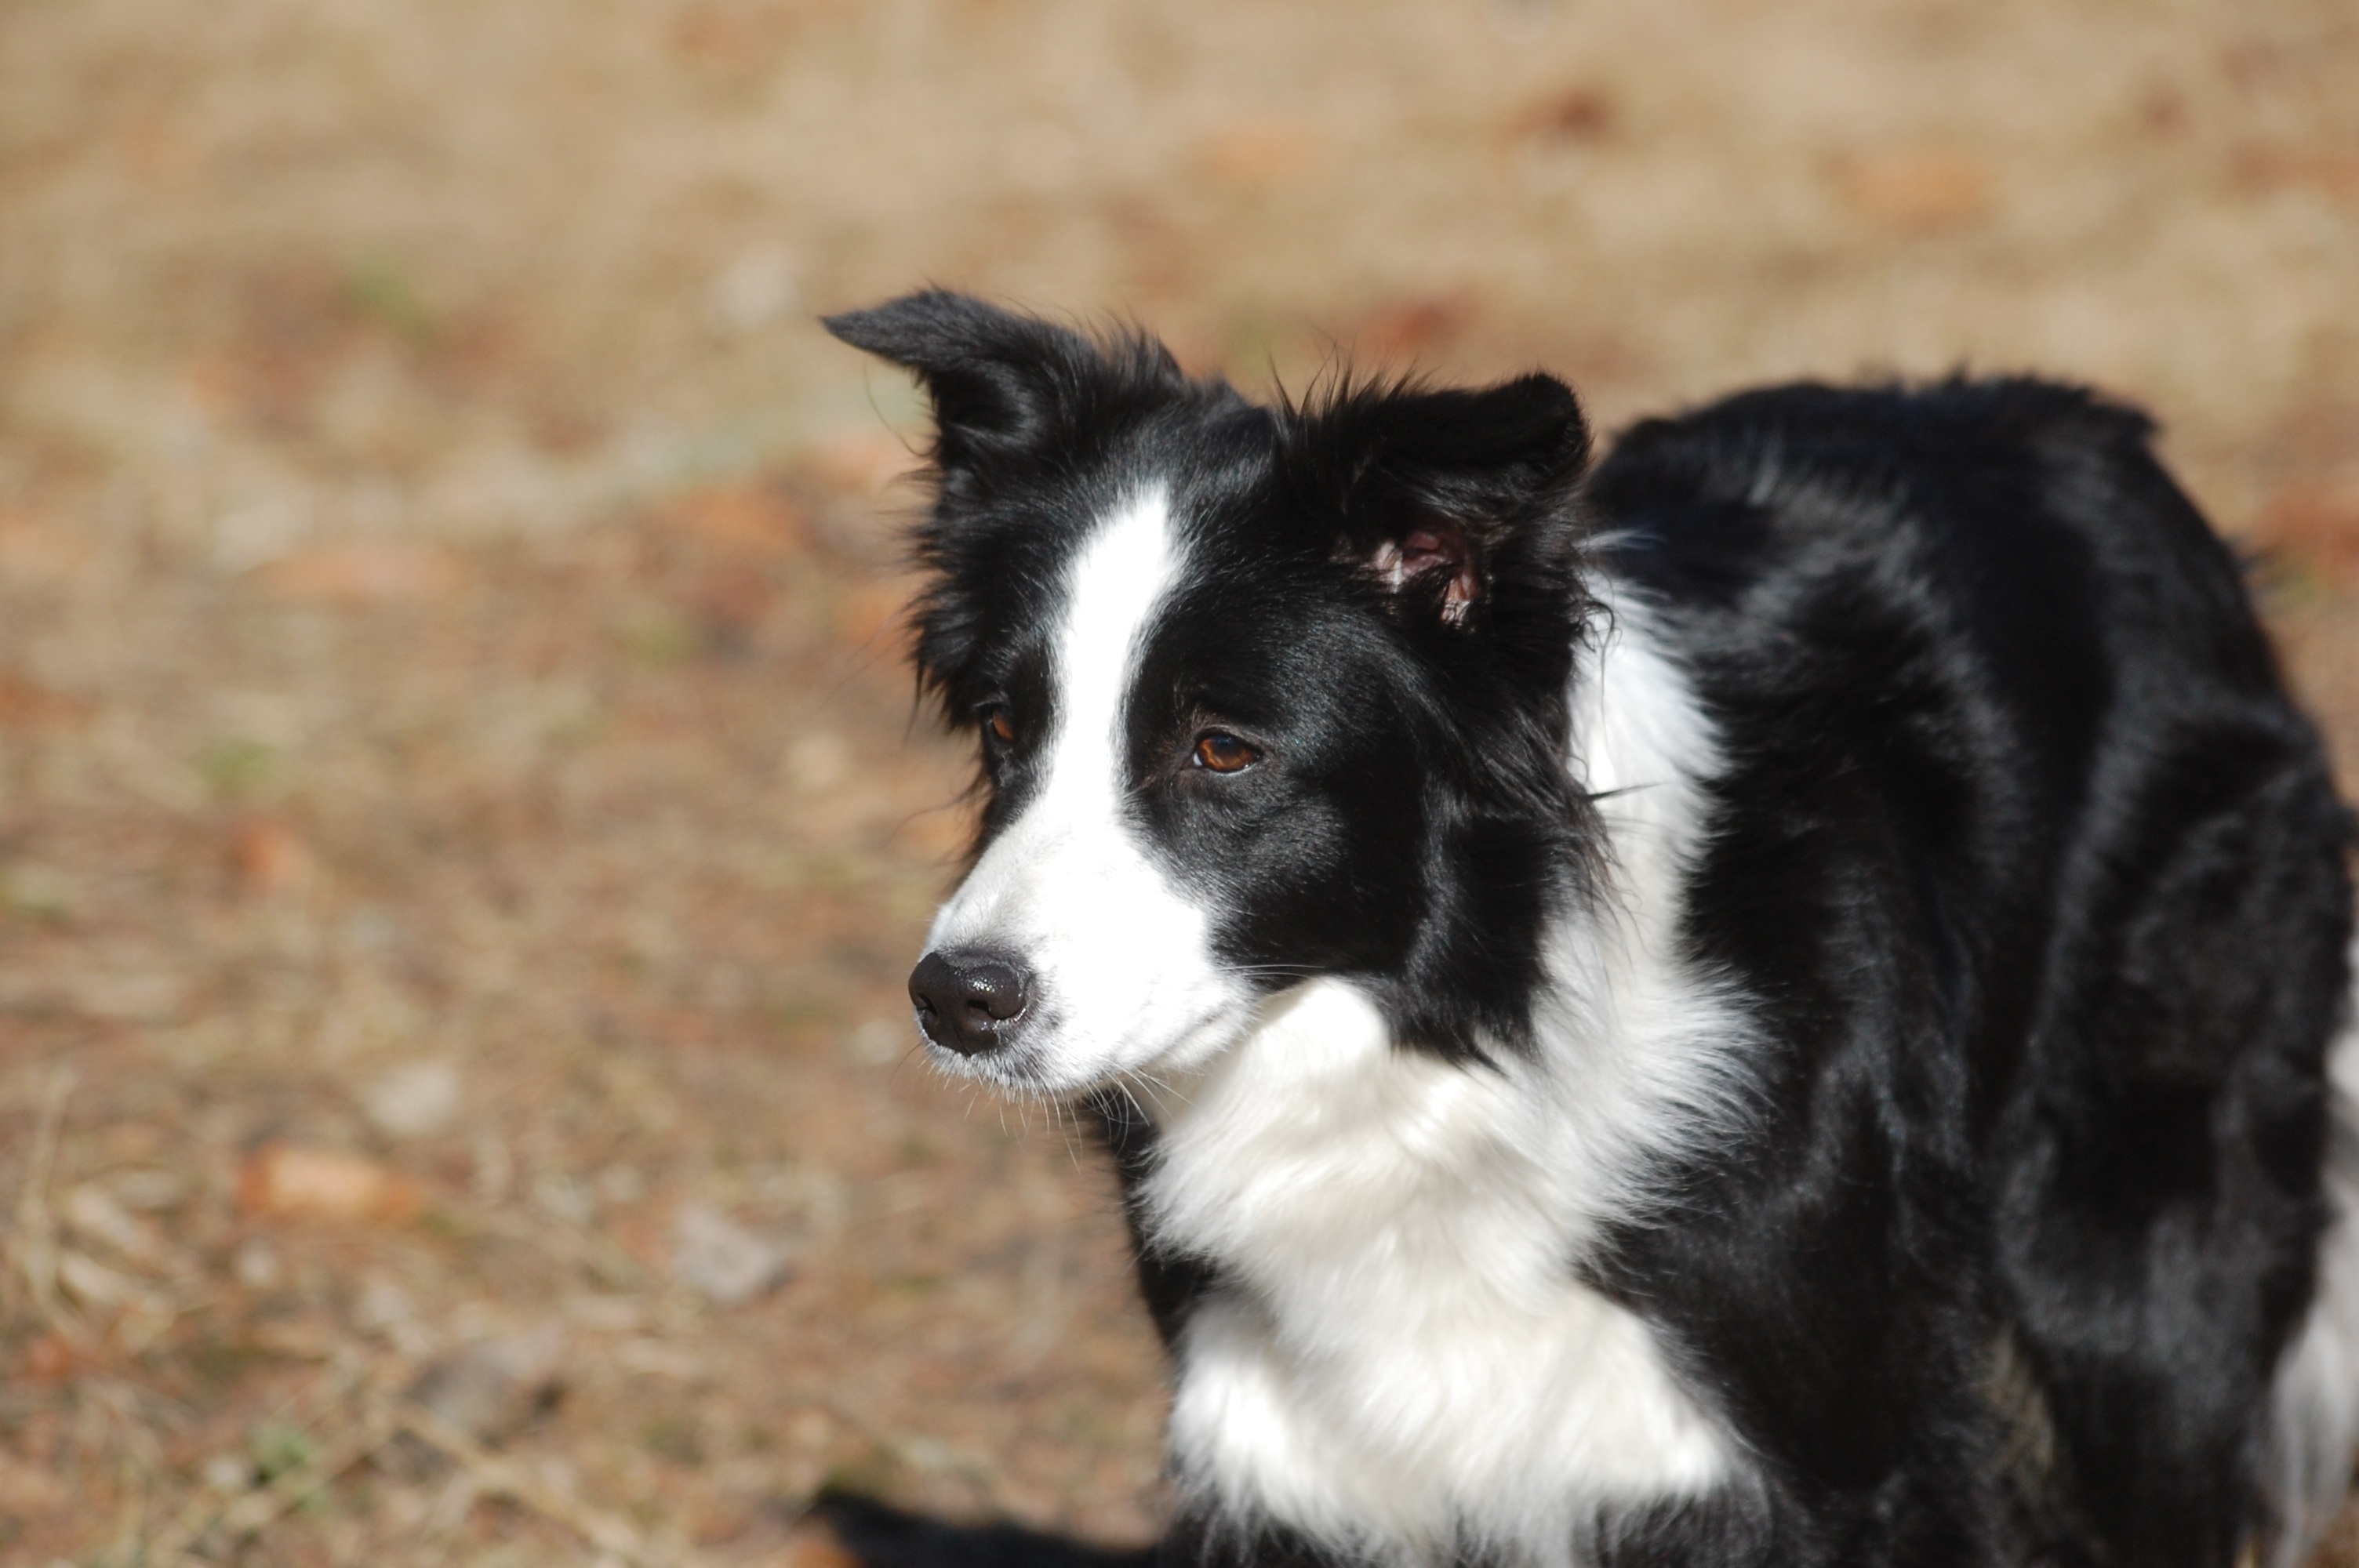
dog, pet, mammal, black, border collie, animals, vertebrate, dog breed, australian shepherd, the muzzle, karelian bear dog, dog like mammal, carnivoran, dog breed group, miniature australian shepherd